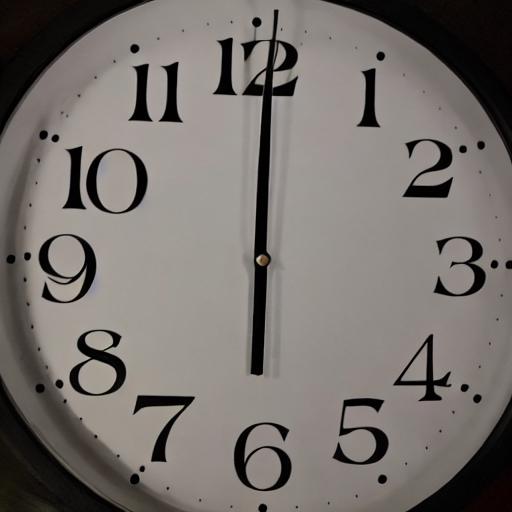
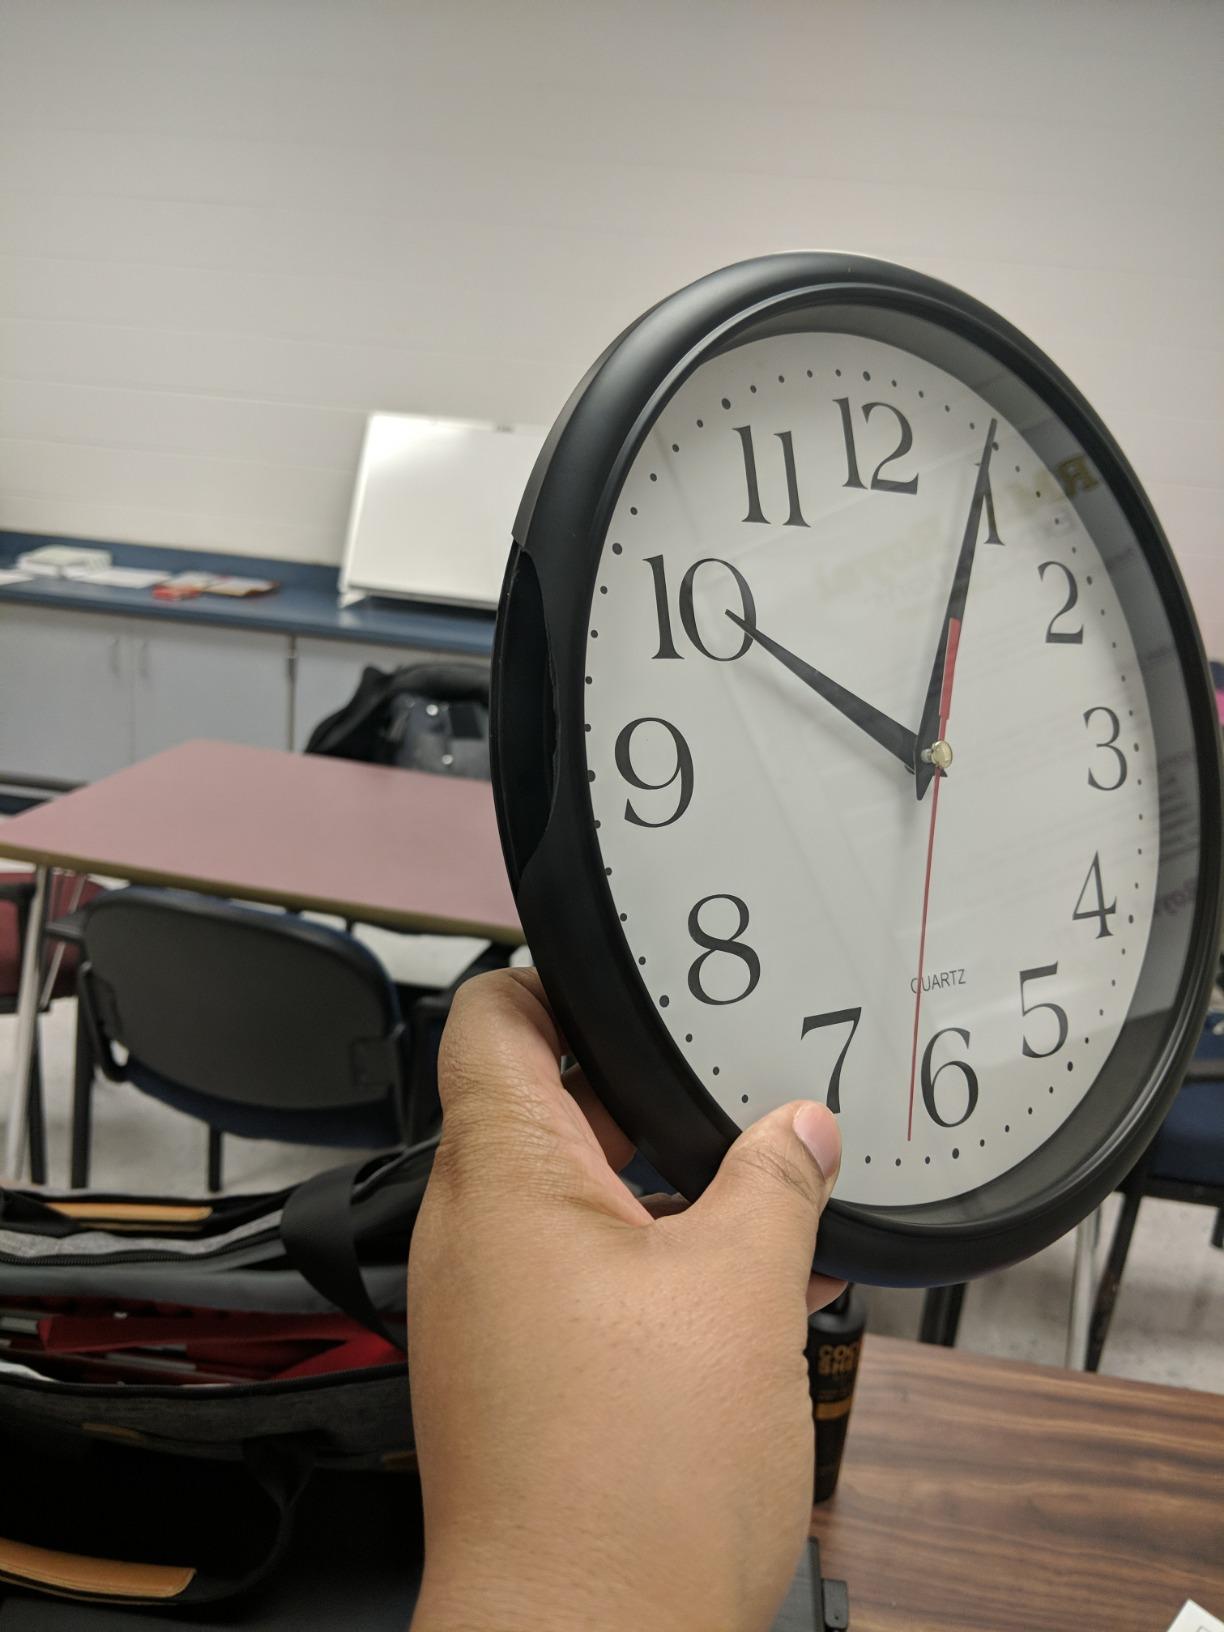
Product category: clock
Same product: no